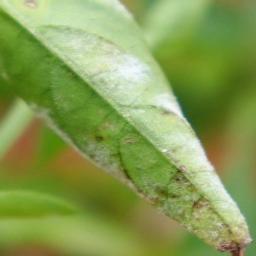
Label: powdery mildew